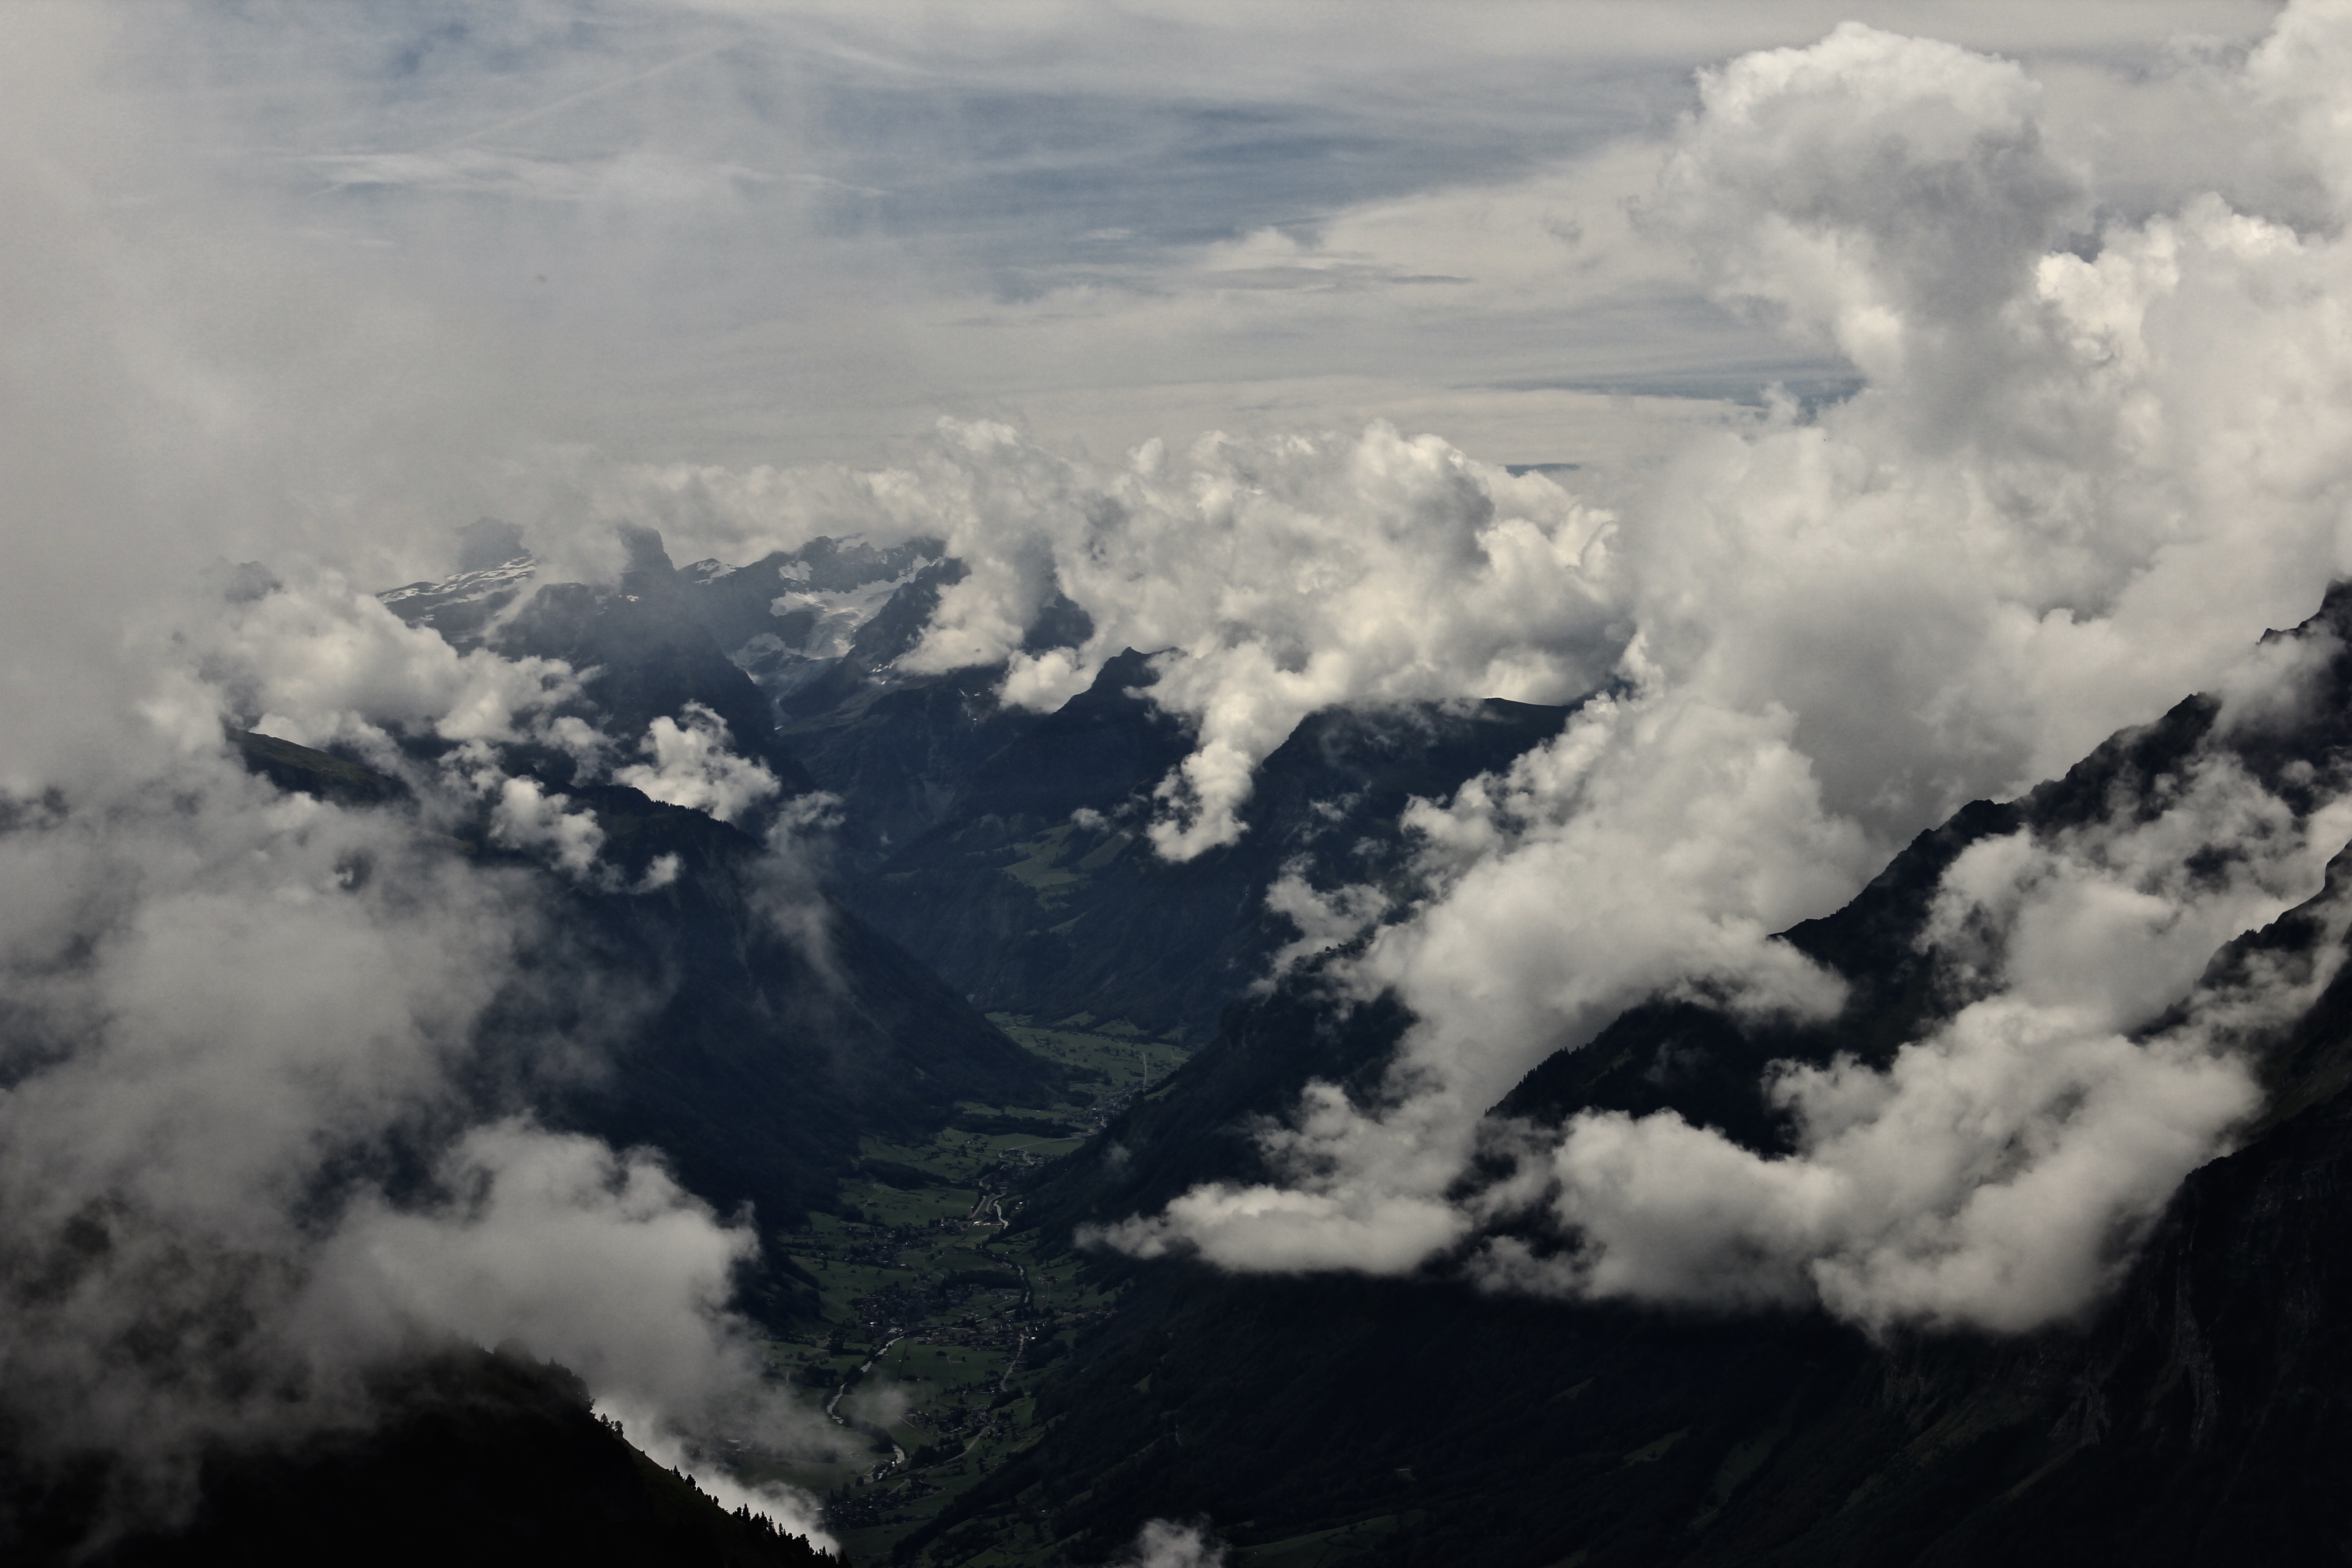
mountain, cloud, black and white, sky, atmosphere, mountain range, cumulus, monochrome, meteorological phenomenon, atmosphere of earth, geological phenomenon